Rio Monterroso

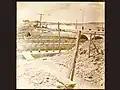
45 Metre Culvert Construction in 1965

Like the original Monterroso river culvert, most Spanish culverts from that era featured a vaulted ceiling, which is where the name "Embovedado" comes from when associated with culverts in Spain.